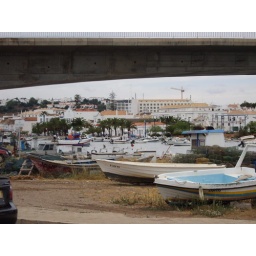
Tavira from under road bridge